Trent Reznor

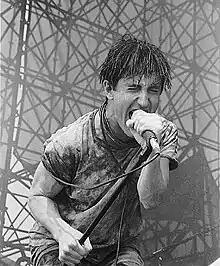
Reznor performing at the 1991 Lollapalooza festival

While assembling the earliest Nine Inch Nails recordings, Reznor was unable to find a band that could articulate his songs as he wanted. Instead, inspired by Prince, he played all the instruments except drums himself. He continued in this role on most Nine Inch Nails studio recordings, though he has occasionally involved other musicians, assistants, drummers, and rhythm experts. Several labels responded favorably to the demo material, and Reznor signed with TVT Records. Nine selections from the Right Track demos were unofficially released years later in 1994 as "Purest Feeling" and many of these songs appeared in revised form on "Pretty Hate Machine", Reznor's first official release under the Nine Inch Nails name.